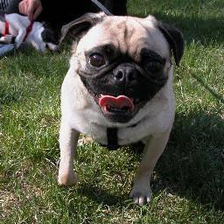
Species: dog
Breed: pug